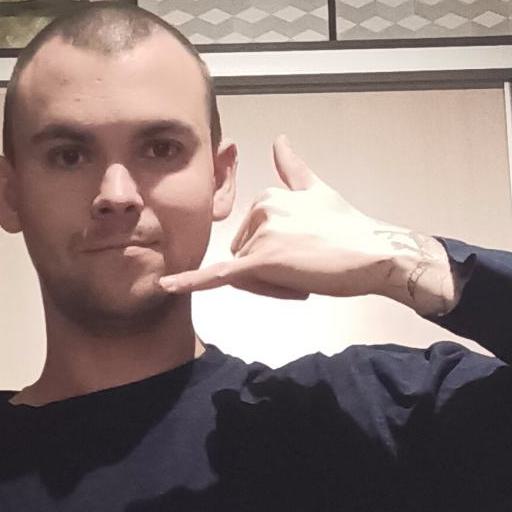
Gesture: call